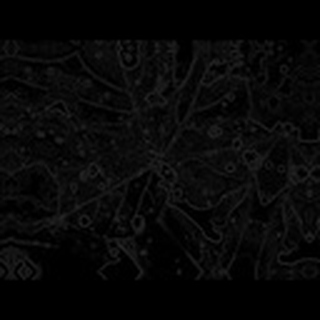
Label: cotton_target_spot